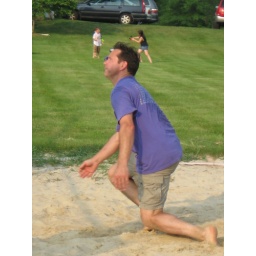
Greg knee in the sand eye on the ball